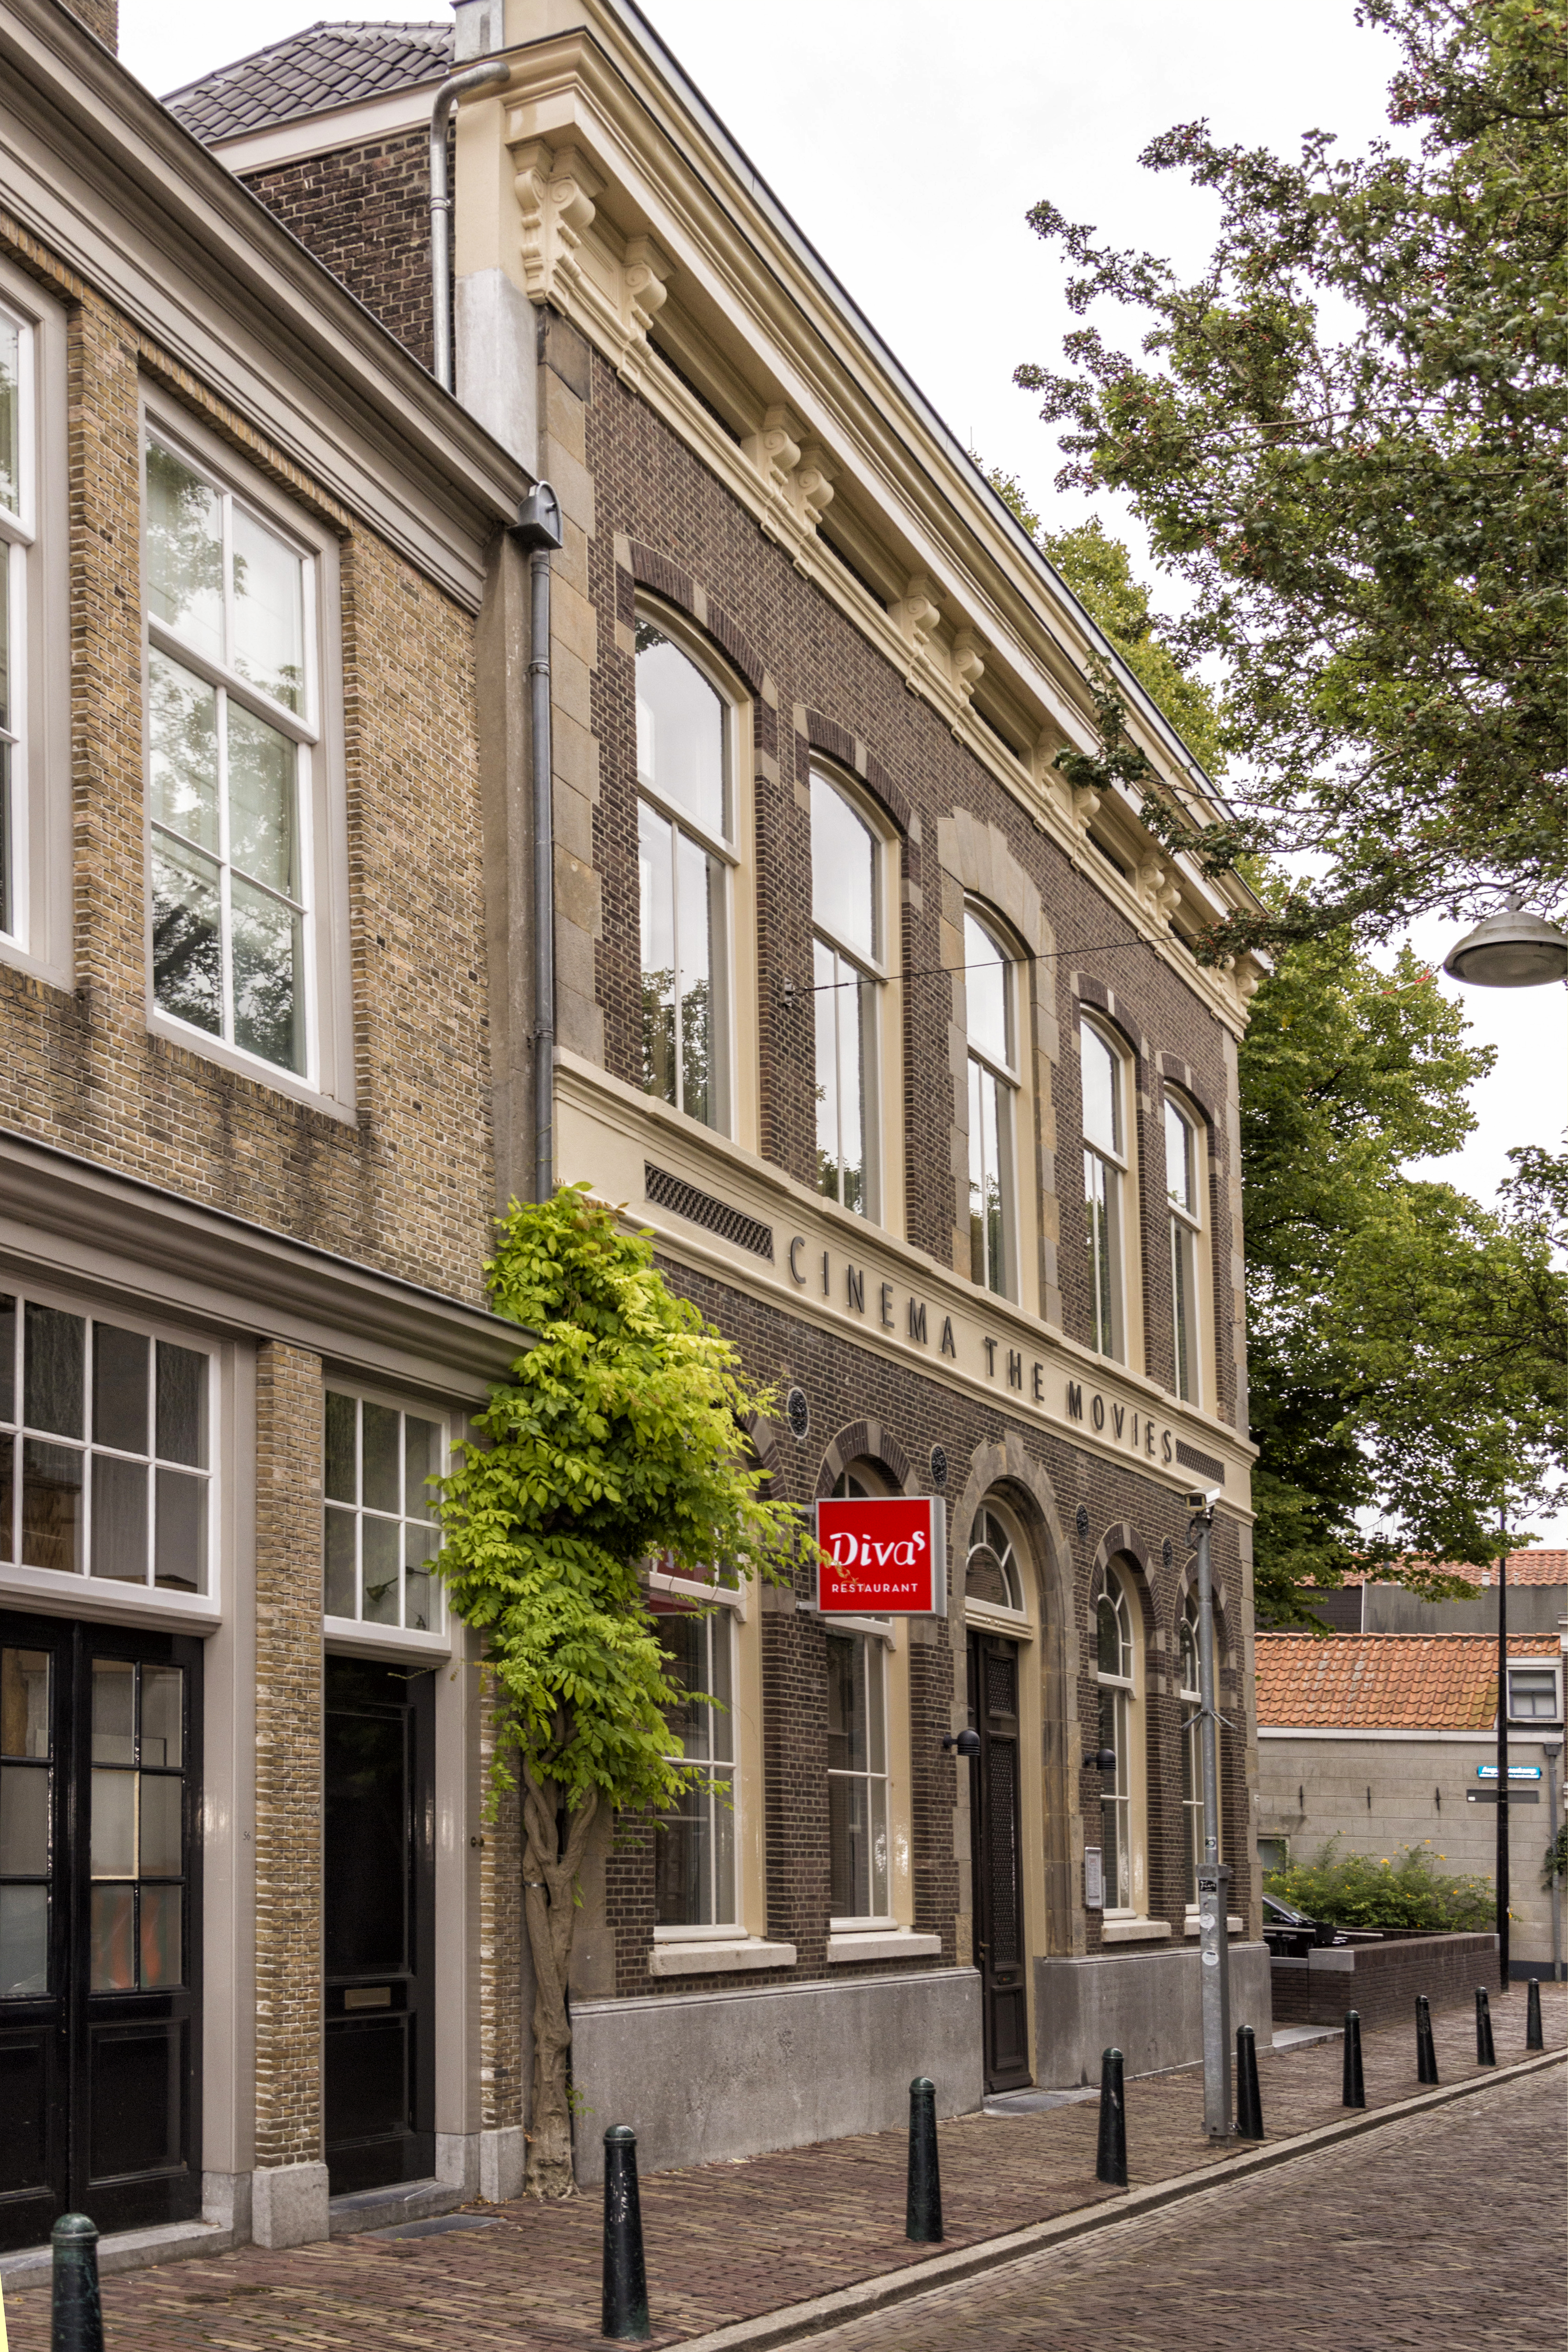
outdoor, architecture, photography, house, town, van, building, home, photo, downtown, facade, nikon, historic, holland, nederland, netherlands, courtyard, dutch, outdoorphotography, picture, photograph, fotos, foto, fotografie, cinema, history, estate, urbanphotography, geheugen, paulvandevelde, pdvandevelde, padagudaloma, dordrecht, stadsfotografie, nederlandinfotos, historisch, urbanfotografie, stadswandeling, architectuur, pvdvfotografie, pdvandeveldedordrecht, diep, rondjedordt, dedordtevaer, dutchphotography, nederlandsefotografie, dutchphotogaraphy, totallydutch, fotografienederland, hollandsefotografie, fotografieholland, dordtmonumenteel, fotosdordrecht, fotosvandordrecht, erfgoedcentrumdiep, openmonumentendag, neighbourhood, divas, bioscoop, cinemathemovies, residential area